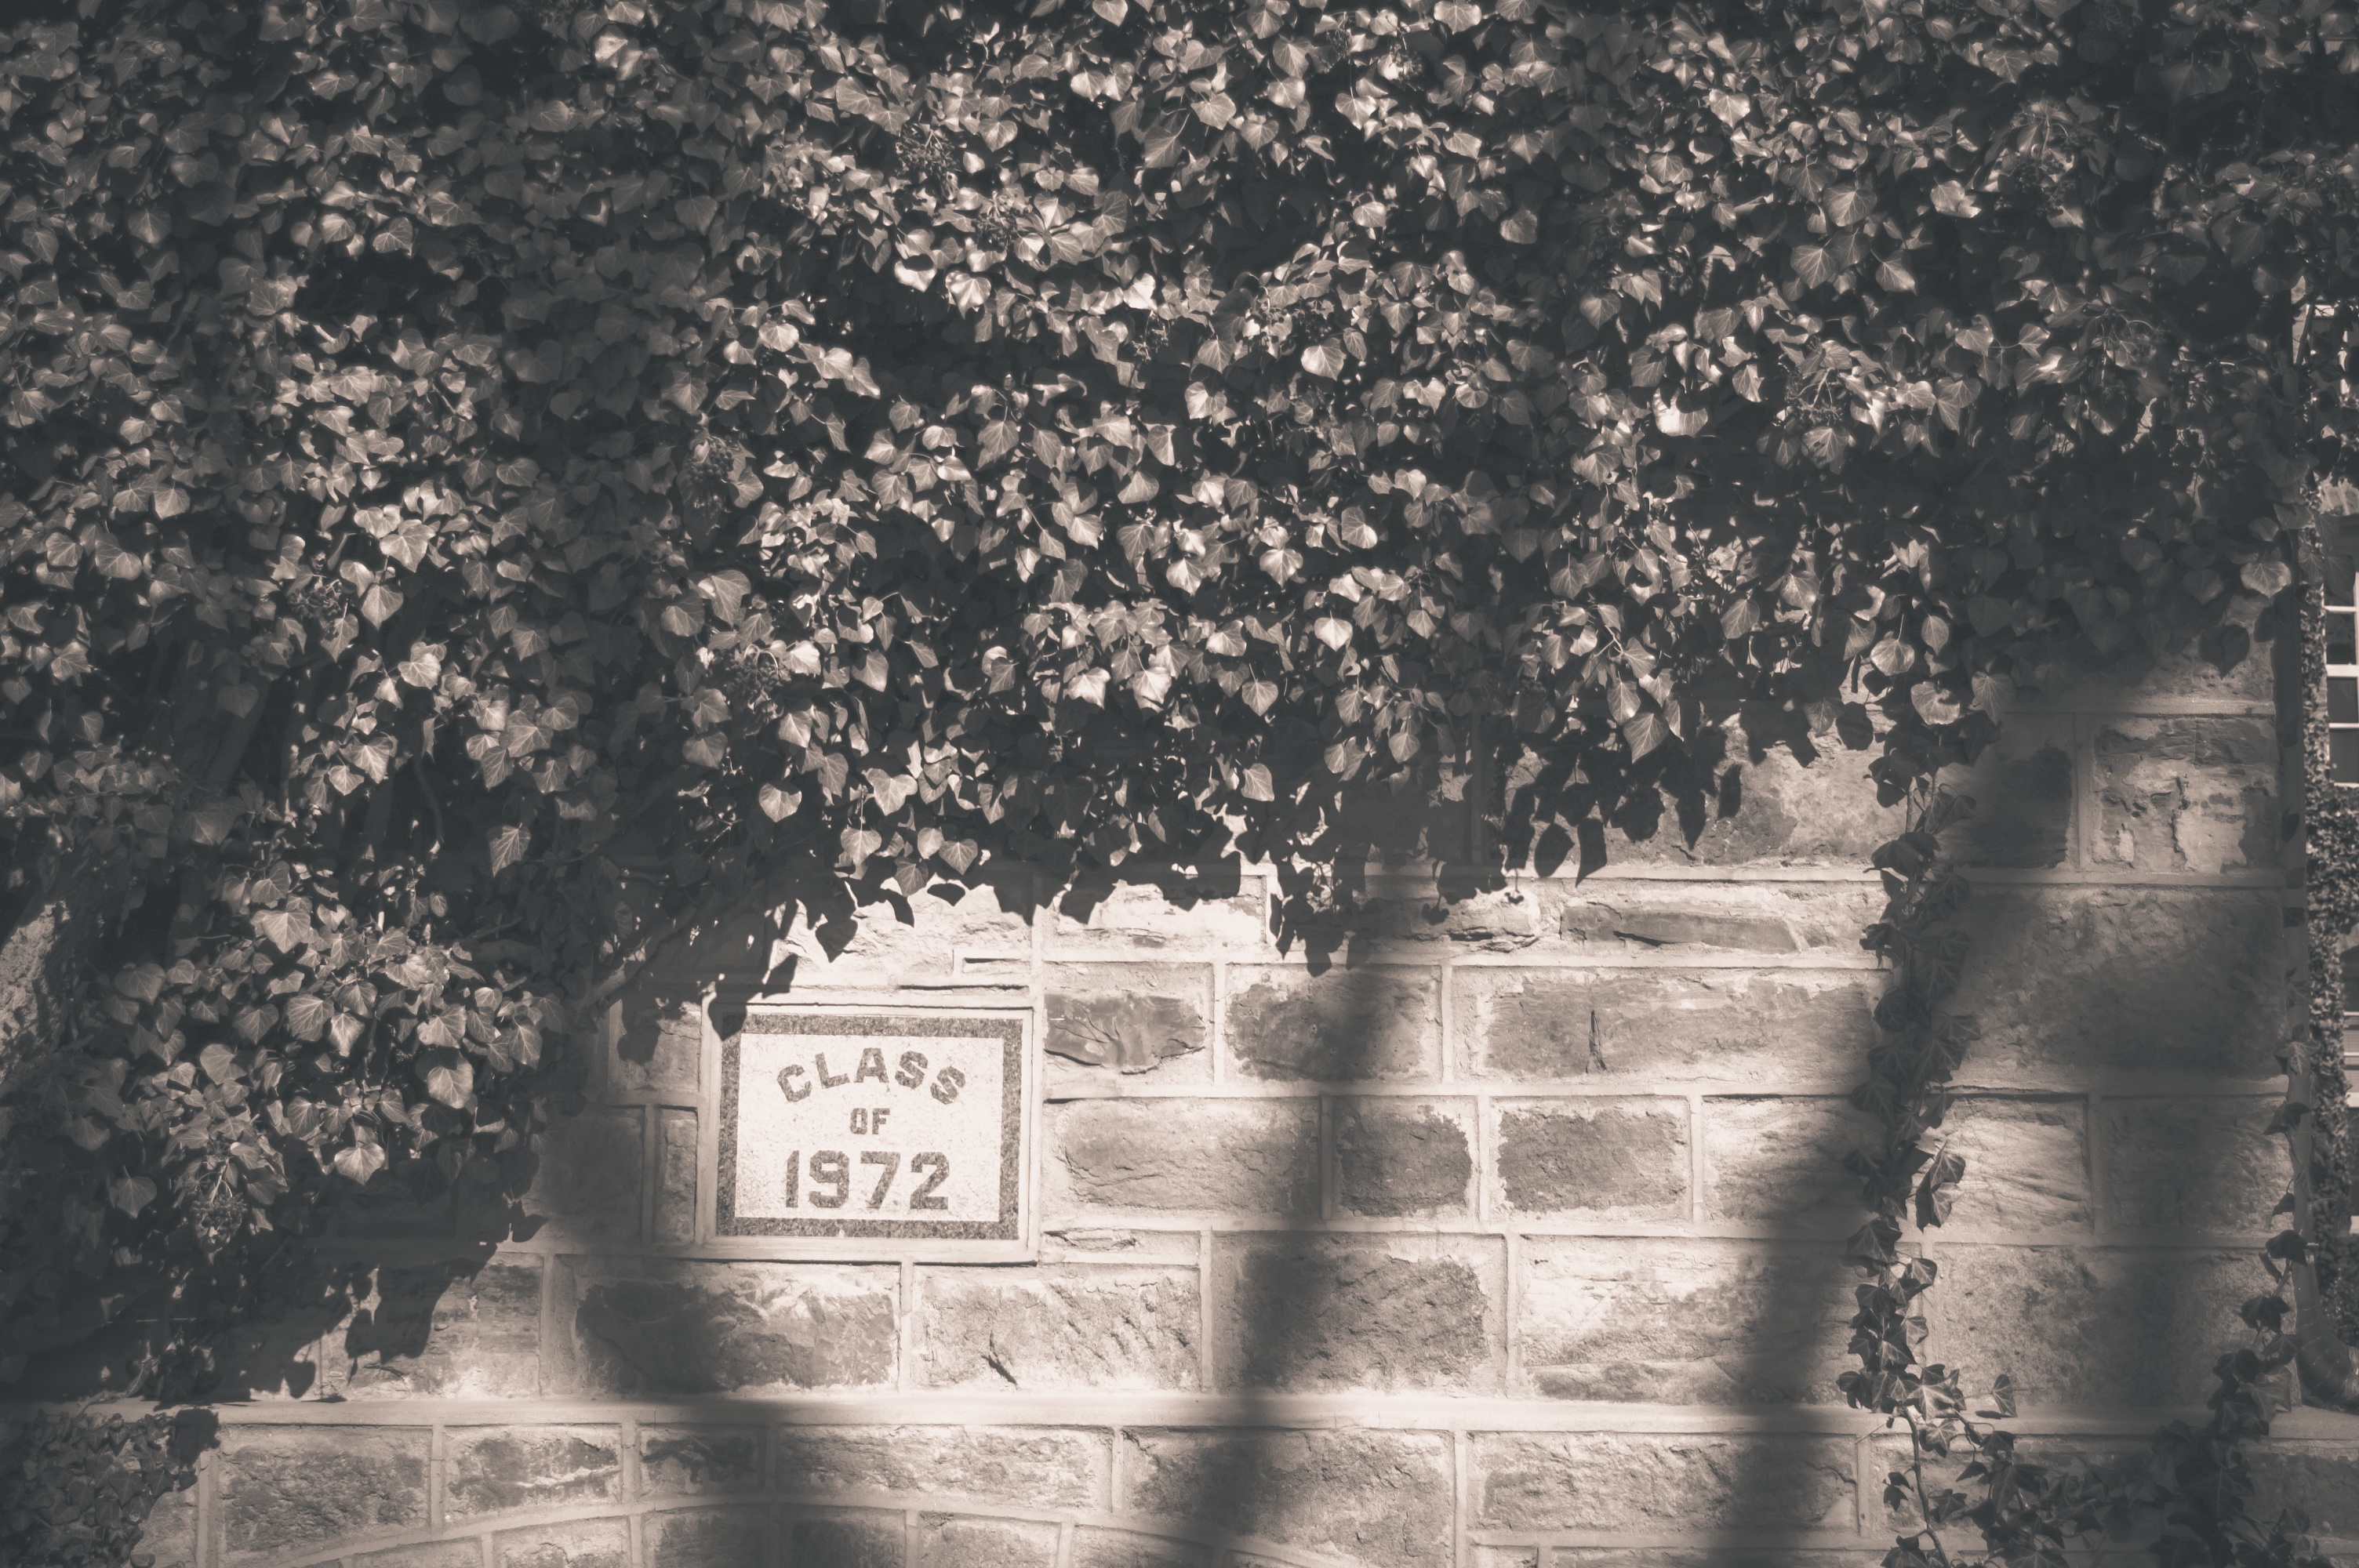
tree, snow, winter, light, black and white, white, photography, sunlight, morning, black, monochrome, photograph, shape, monochrome photography, atmospheric phenomenon